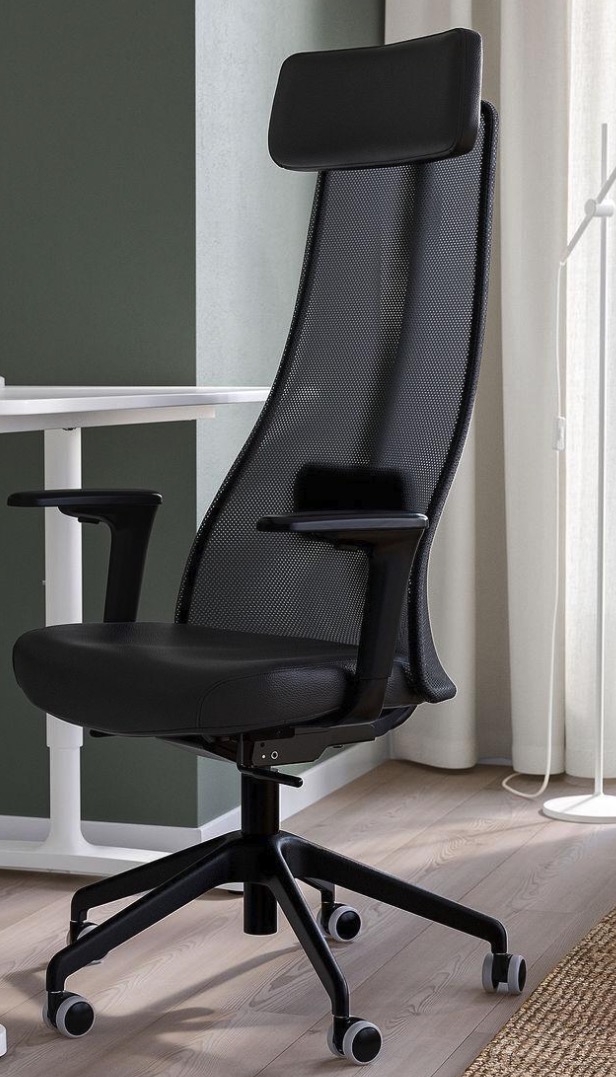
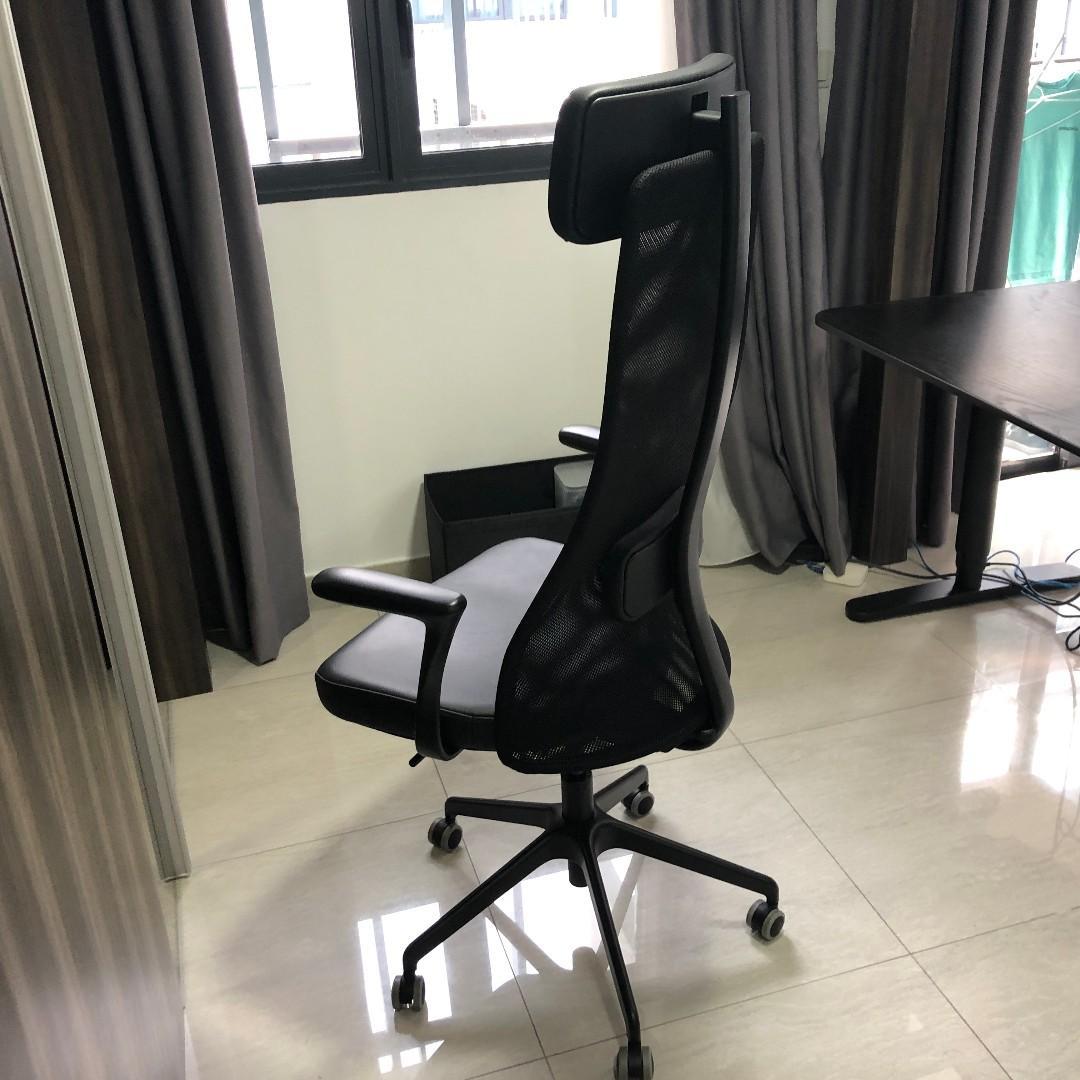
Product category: items_chair
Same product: yes